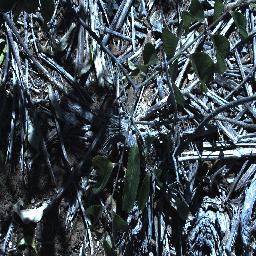
Label: rubber_vine